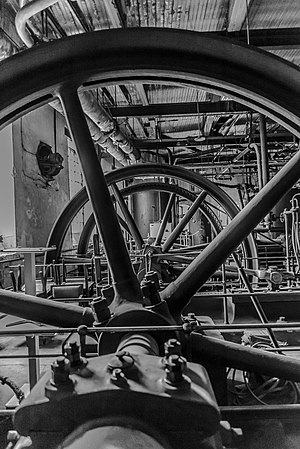
Isfabrik (Strasbourg)
Maskinerne i fabrikken
Den tidligere isfabrik i Strasbourg på rue des moulins 5 er en fredet bygning fra det 17. århundrede.